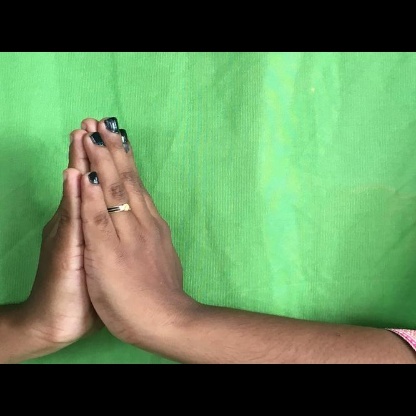
Mudra: Anjali